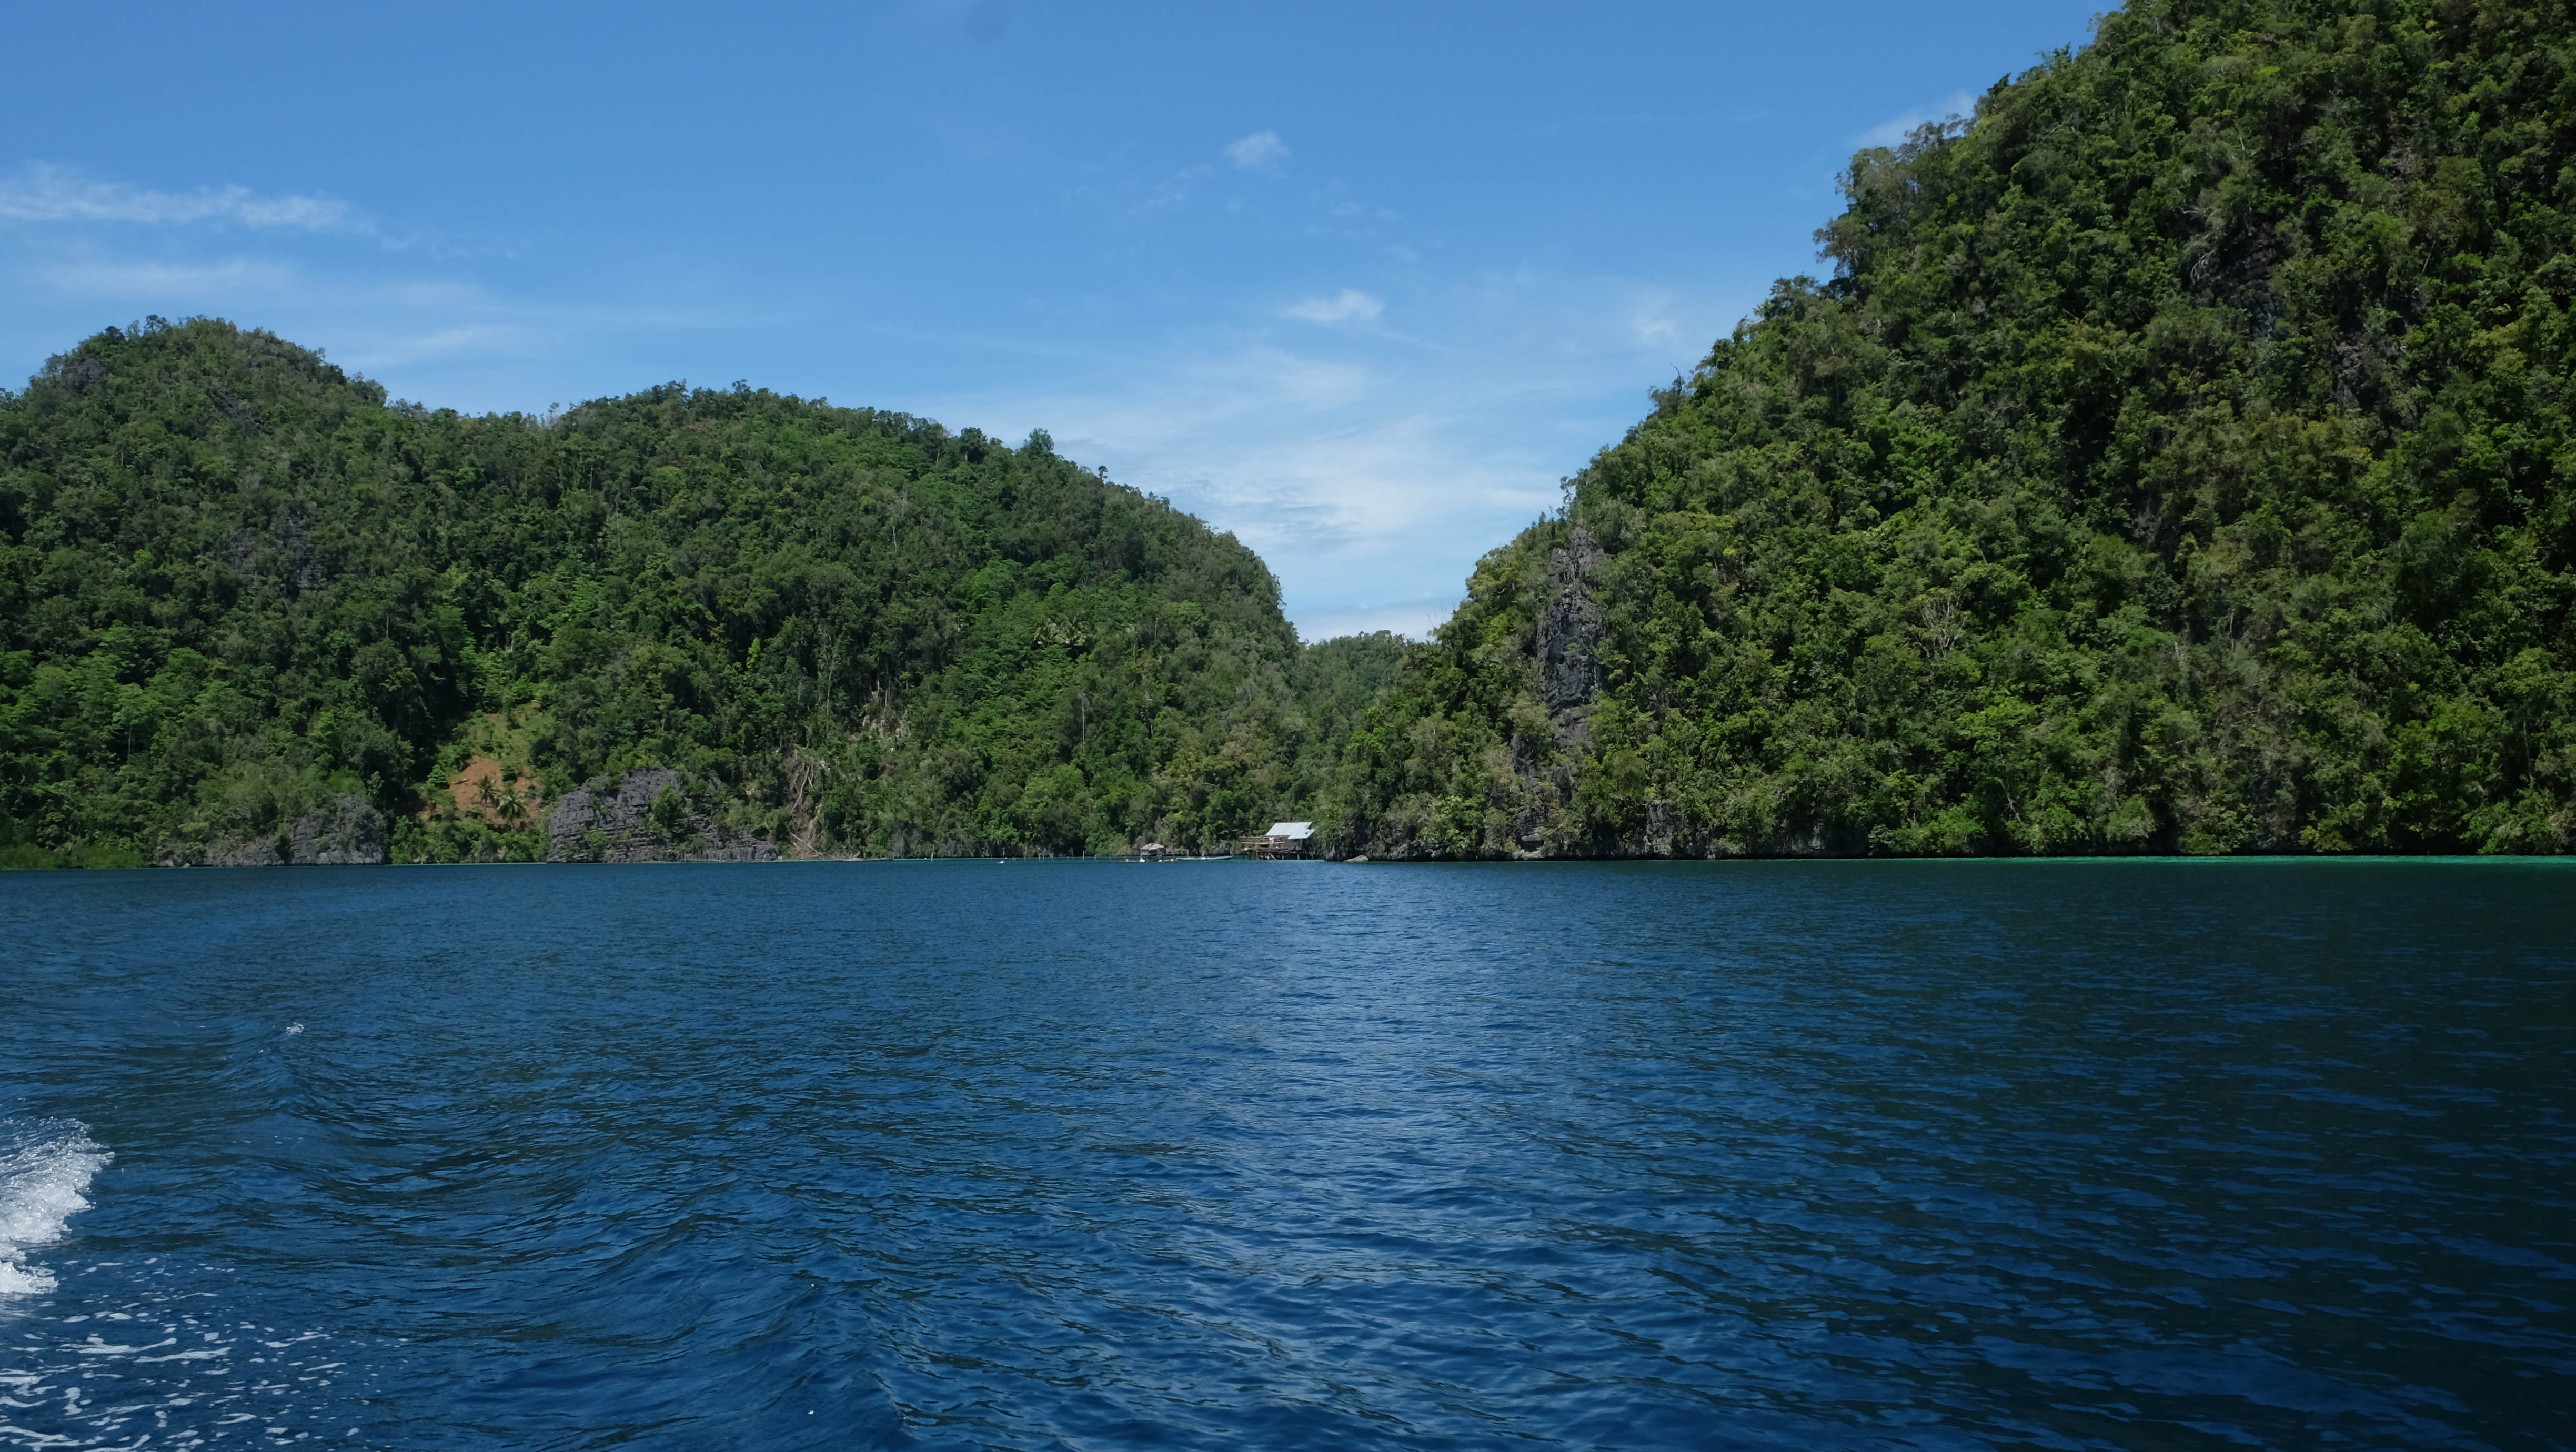
sea, water, waterway, nature, body of water, water resources, sky, river, vegetation, lake, coastal and oceanic landforms, nature reserve, loch, reservoir, coast, promontory, bay, ocean, tree, fjord, inlet, archipelago, shore, bank, tropics, watercourse, lagoon, islet, biome, mount scenery, cove, island, forest, lake district, cloud, calm, jungle, escarpment, rainforest, sound, cape, valdivian temperate rain forest, national park, landscape